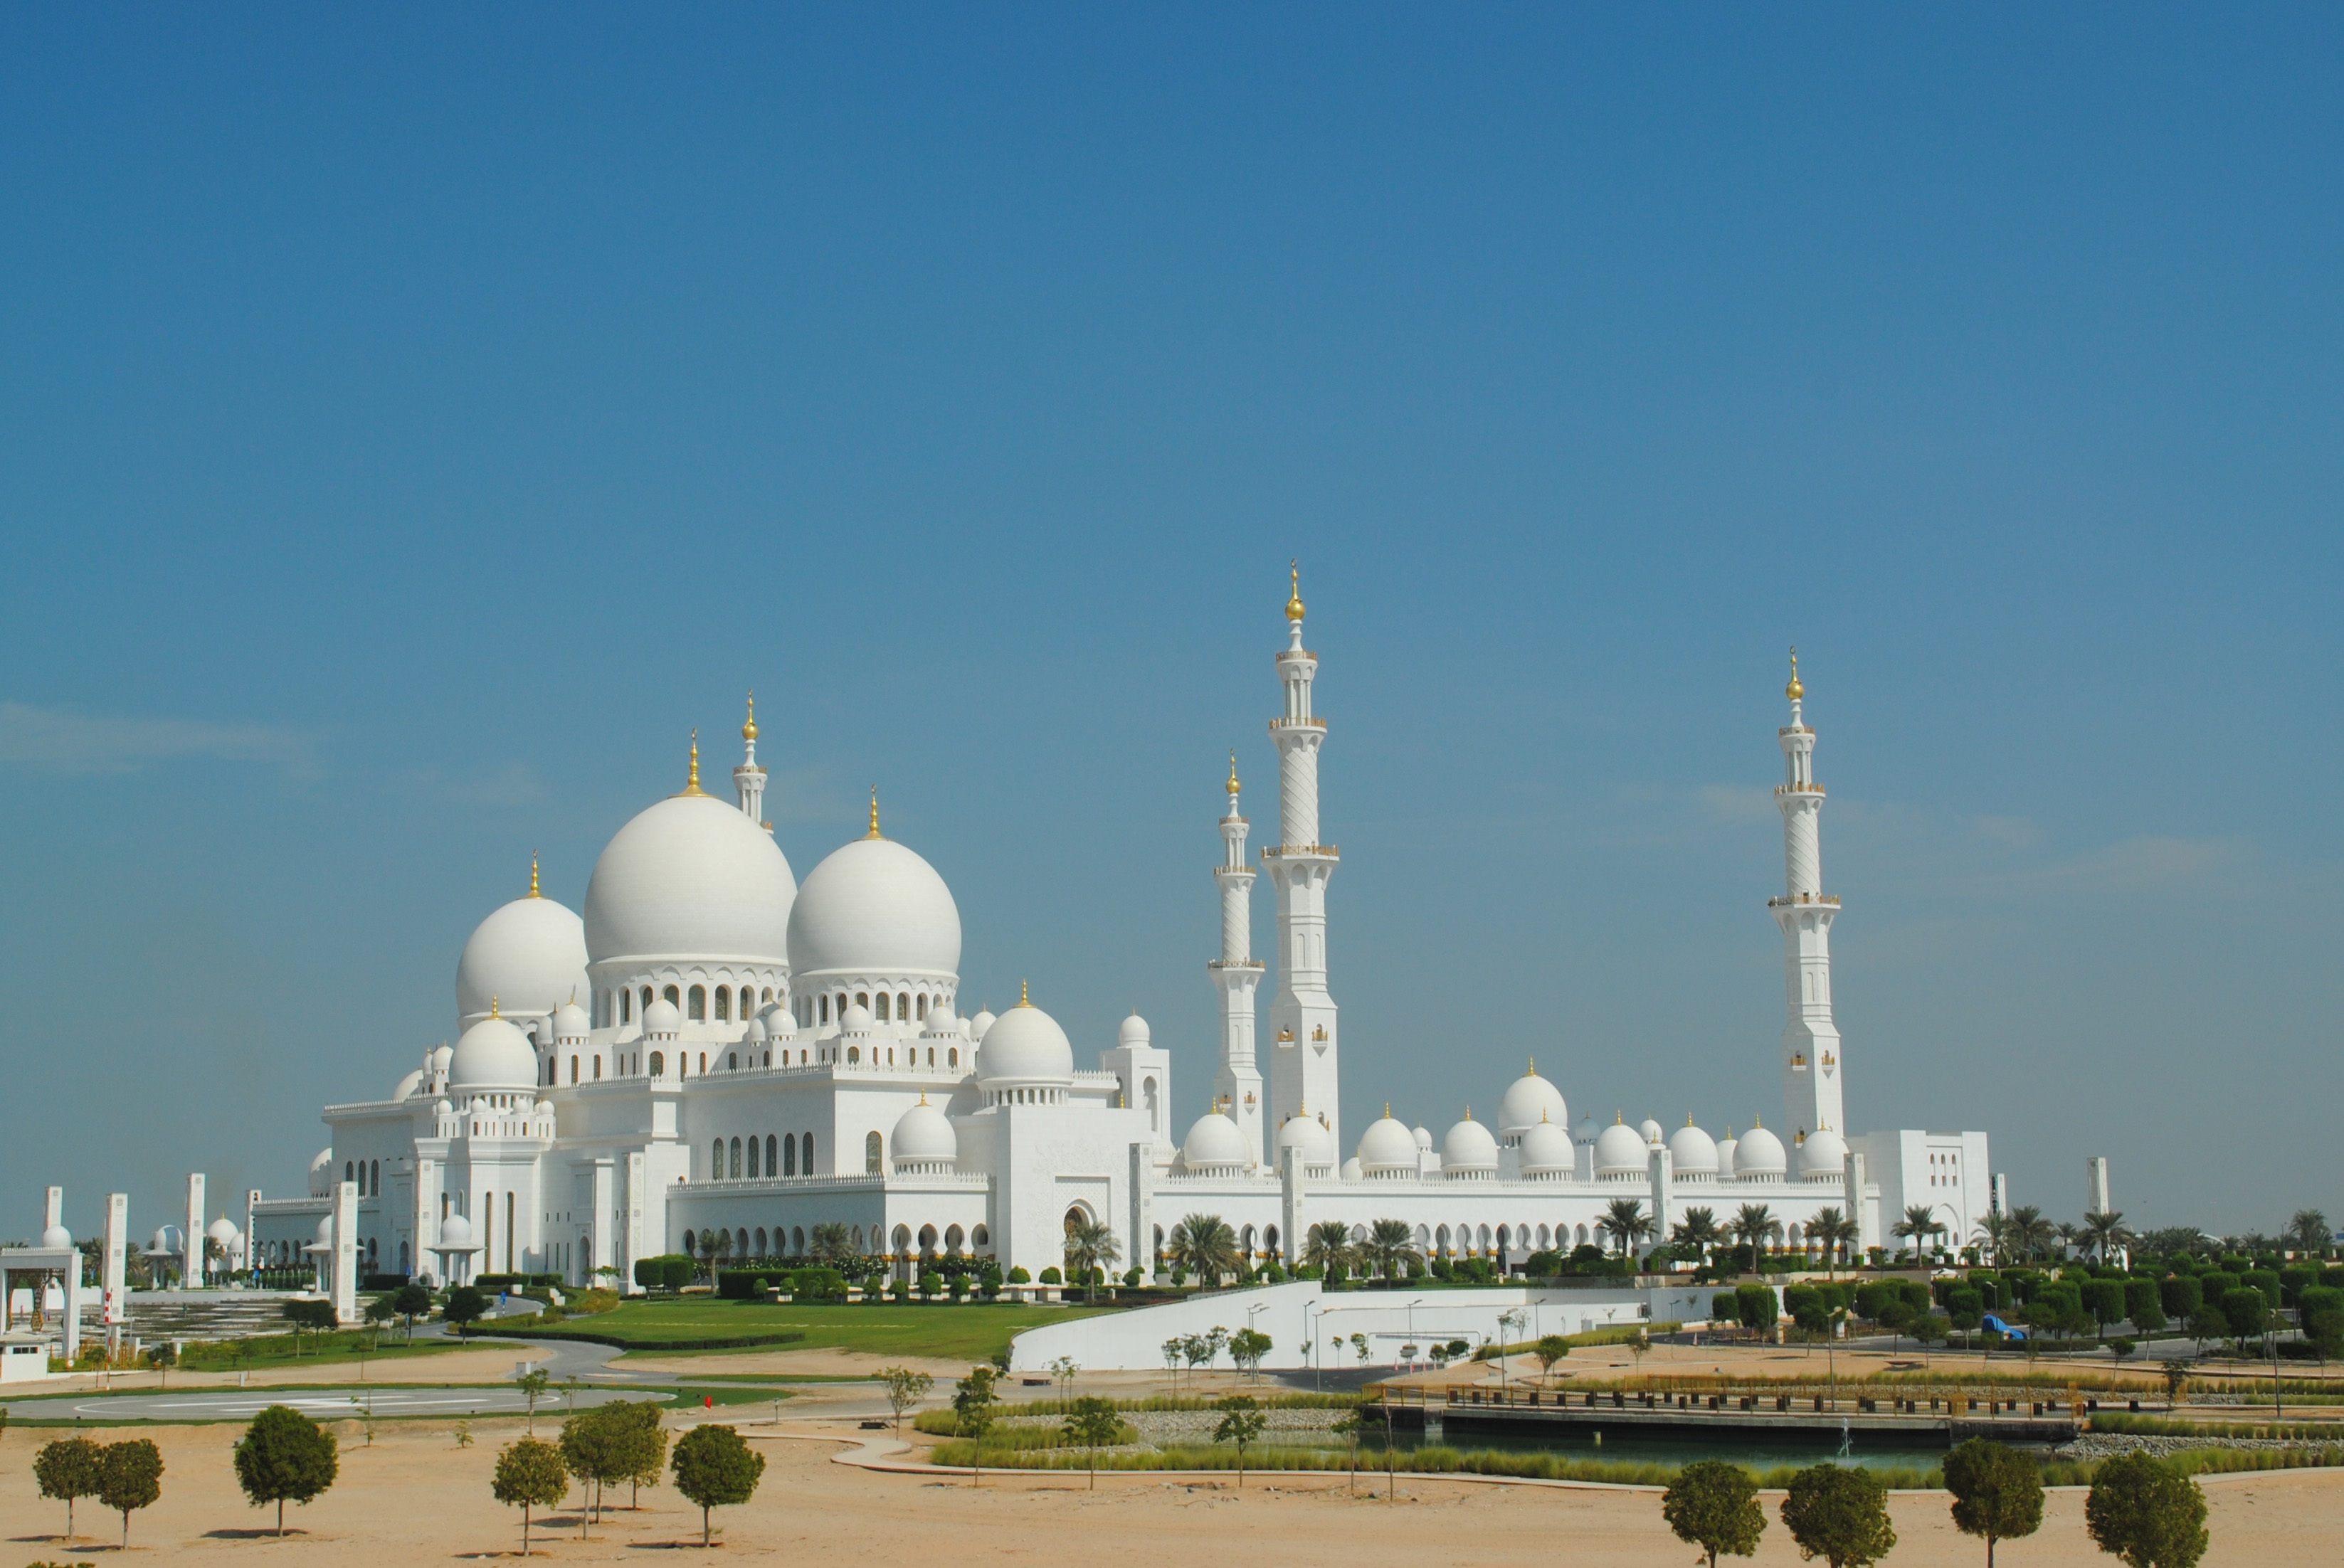
building, landmark, place of worship, places of interest, mosque, emirates, islam, orient, abu dhabi, sheikh zayid mosque, historic site, white mosque